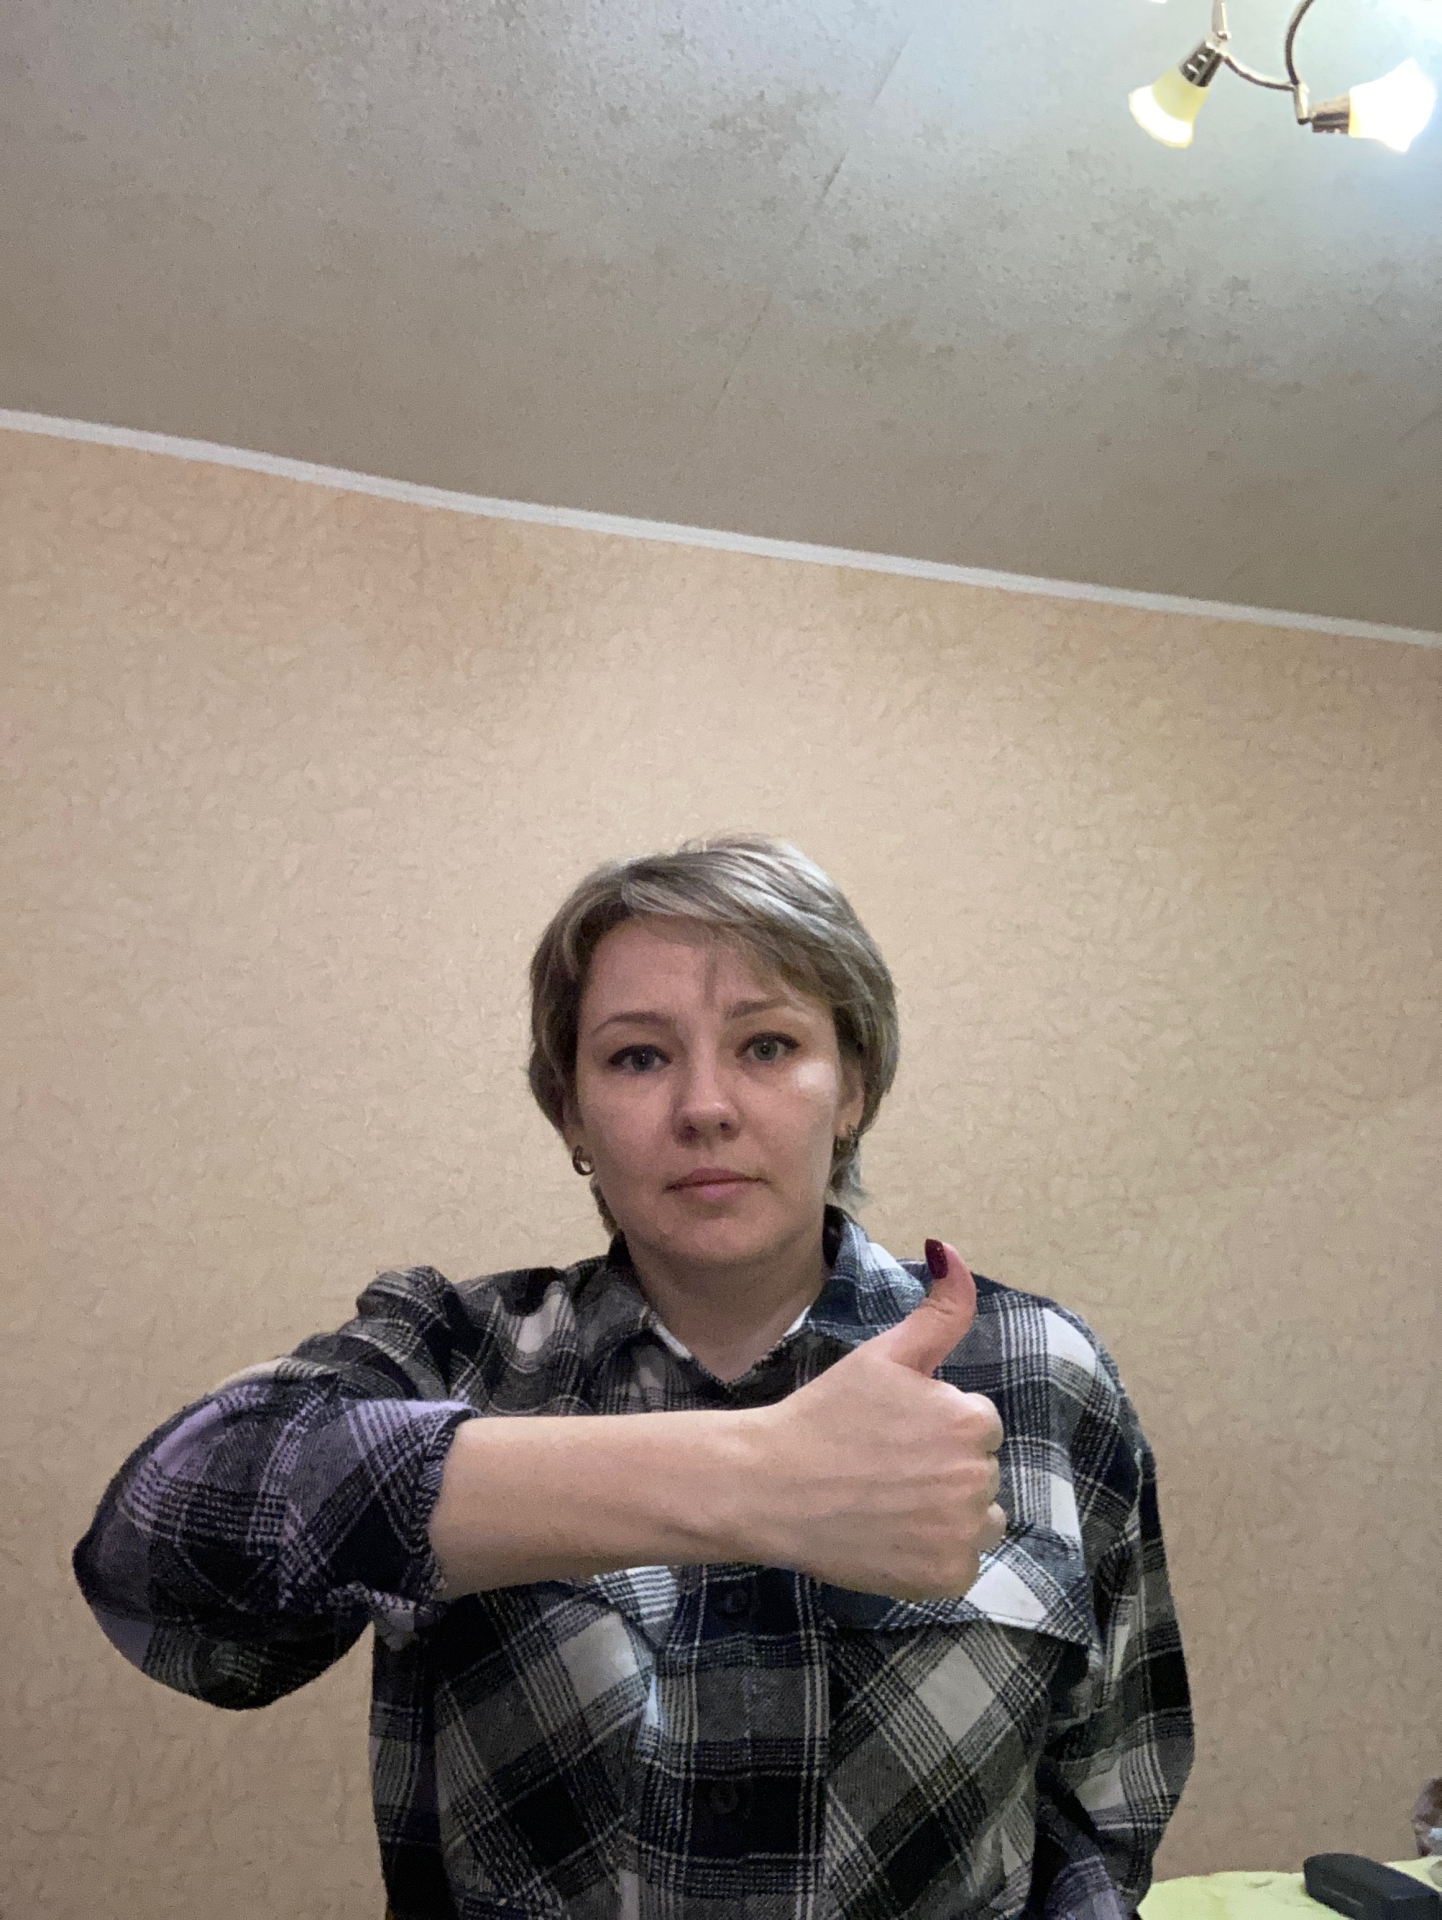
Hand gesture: like